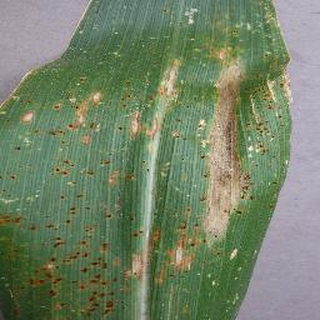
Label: corn_northern_leaf_blight